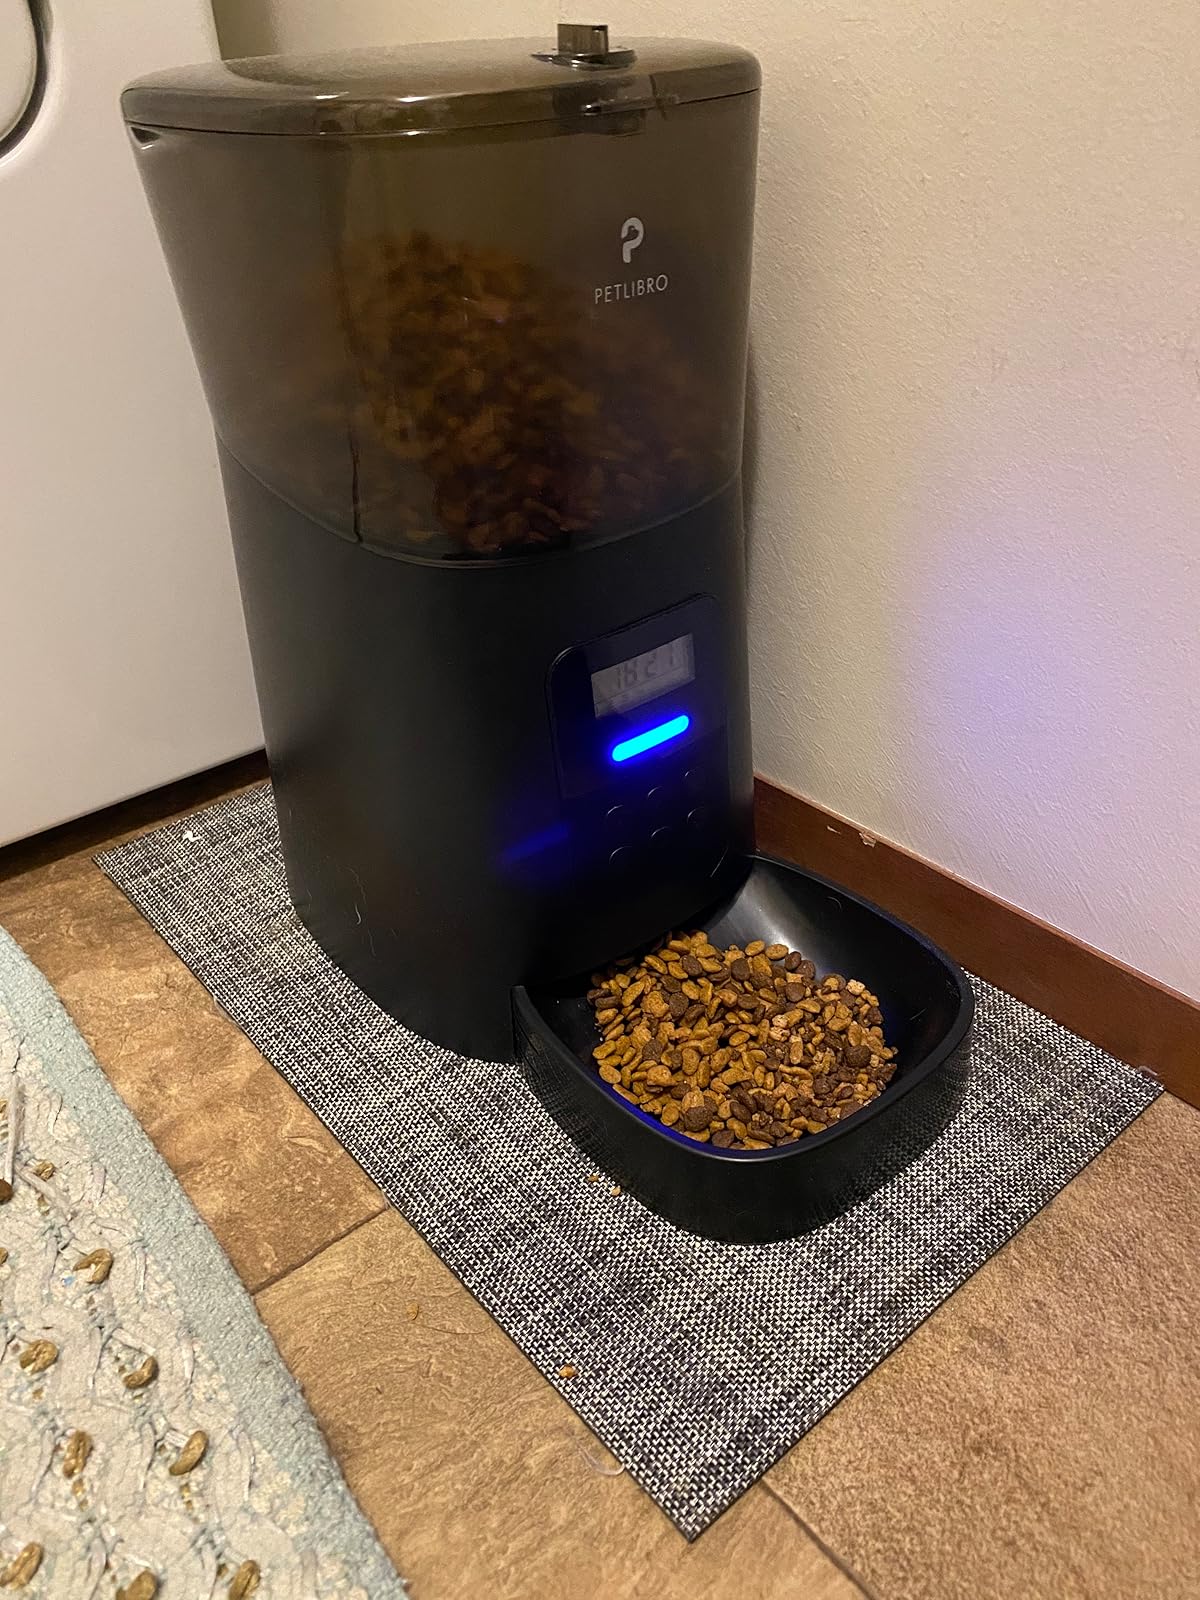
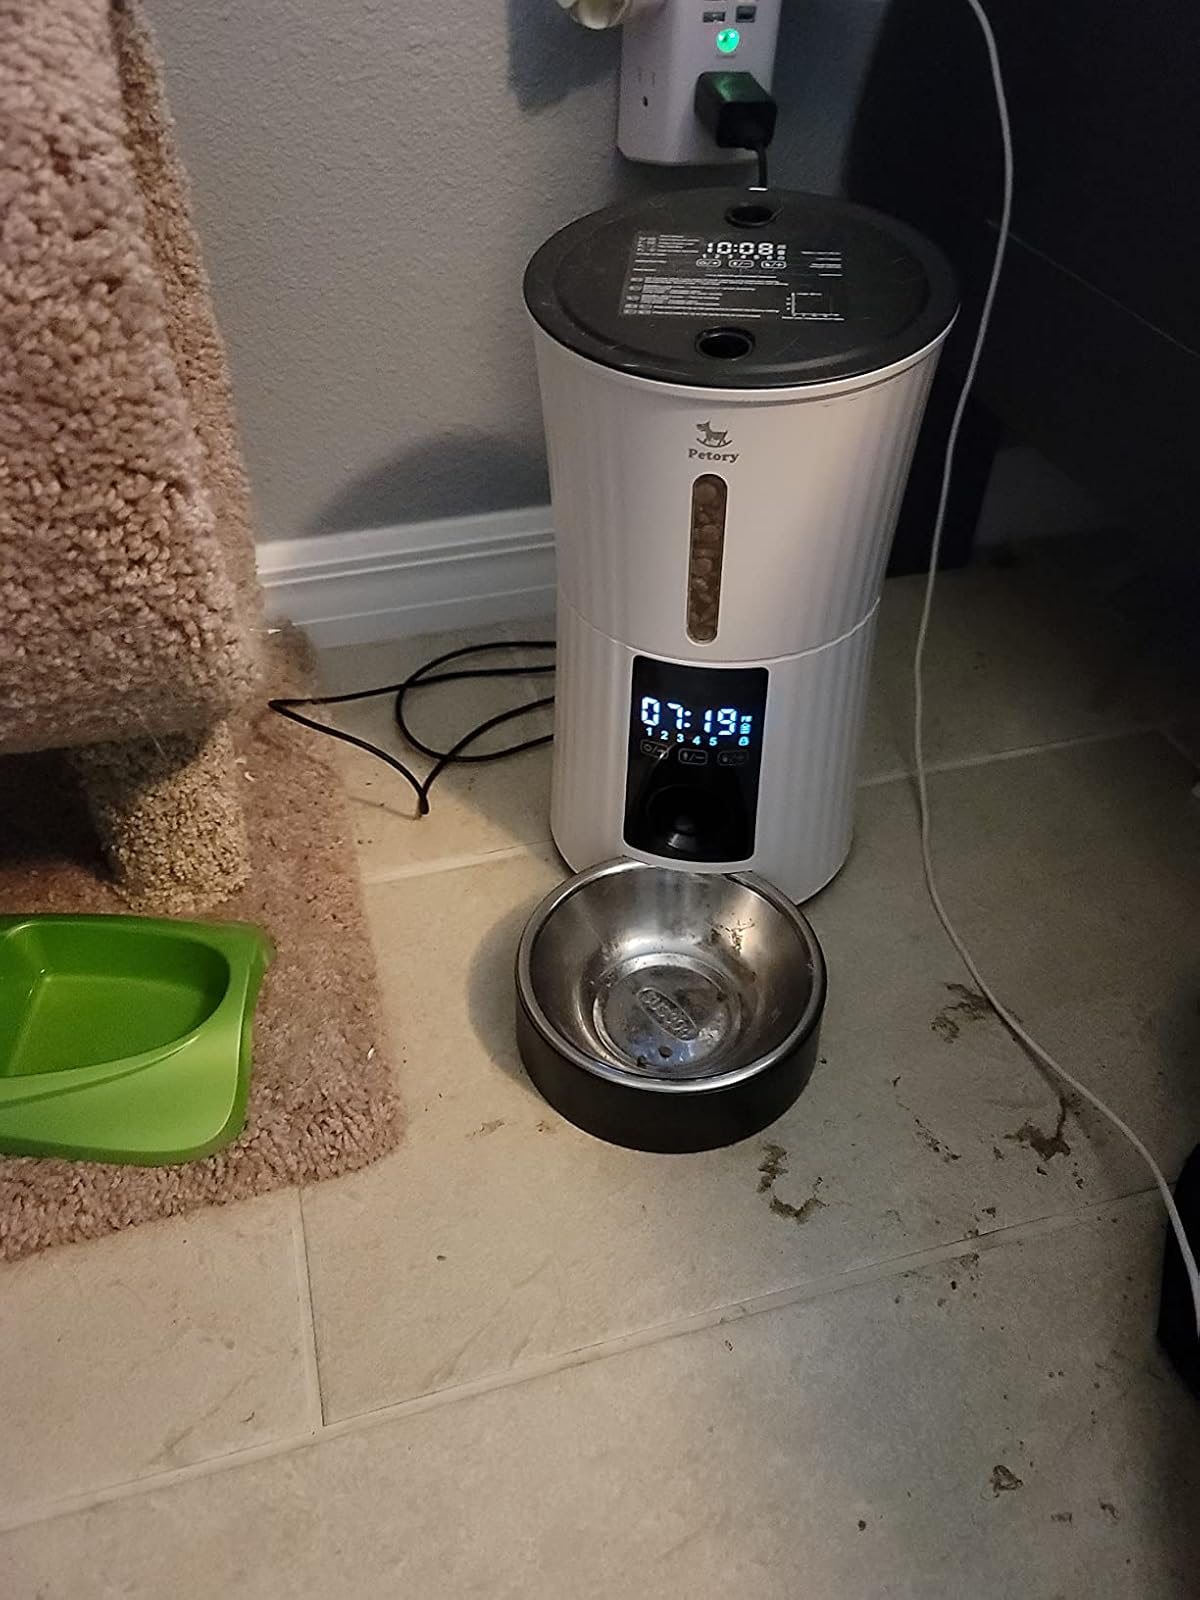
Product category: items_feeder
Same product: no